Pułtusk

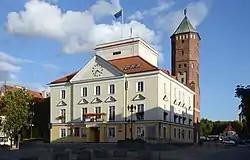
The Pułtusk Town Hall is standing in the central part of the longest paved market square in Europe. The adjacent brick Gothic tower was erected in the 15th century

Another Battle of Pułtusk was fought on 26 December 1806, between forces of Imperial Russia and Imperial France. The battle became so famous that its name is inscribed on the Arc de Triomphe in Paris. After the fall of Warsaw in 1809, Pułtusk became the temporary capital of the Duchy of Warsaw. After the fall of Napoléon Bonaparte, the town became part of so-called Congress Poland within the Russian Partition of Poland.